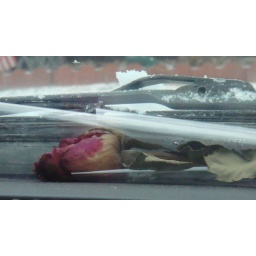
A pic of a rose i took in the van thanks leah for the rose